Francisco Javier González de Castejón y Elío

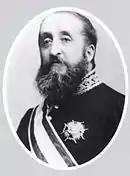
Portrait of González de Elío

He was born on 25 May 1848 in Pamplona. He was a professor of natural law at the Complutense University of Madrid. A member of the and the Conservative Party, he began his political career as a representative for Navarre in the 1879 elections, he was reelected several times until 1914, he resigned in 1915 and was appointed senator for life.